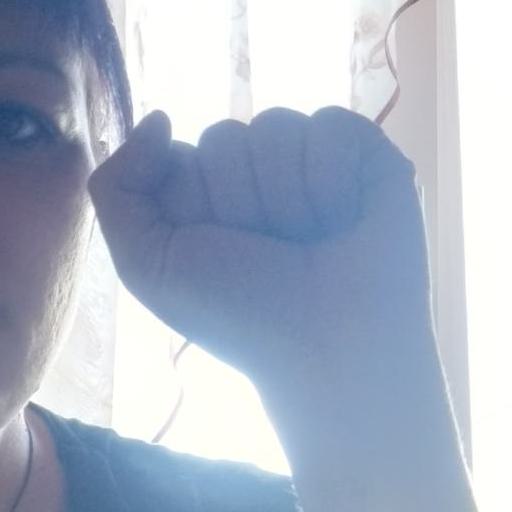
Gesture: fist